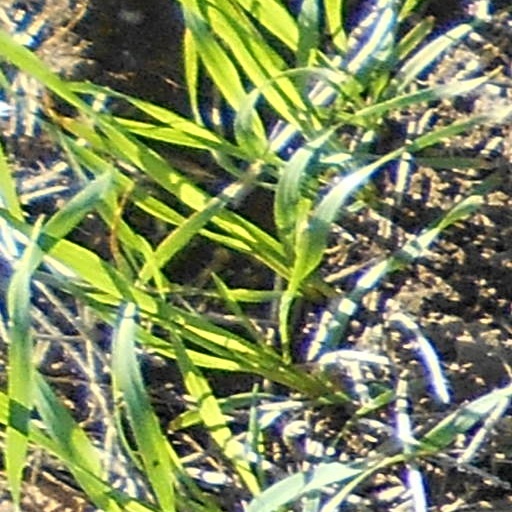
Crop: wheat